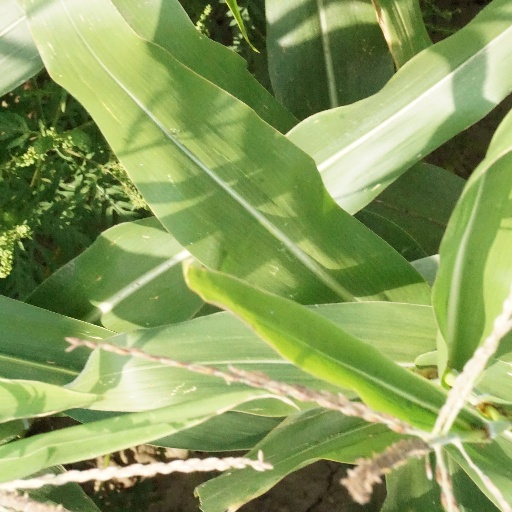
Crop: maize; corn